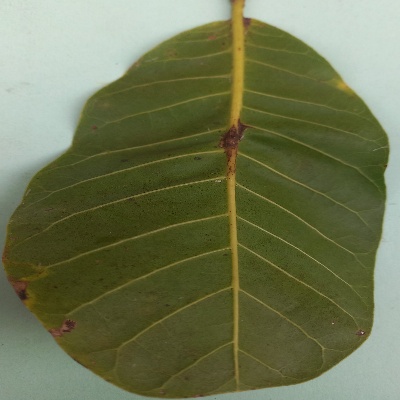
Crop: Cashew
Condition: anthracnose